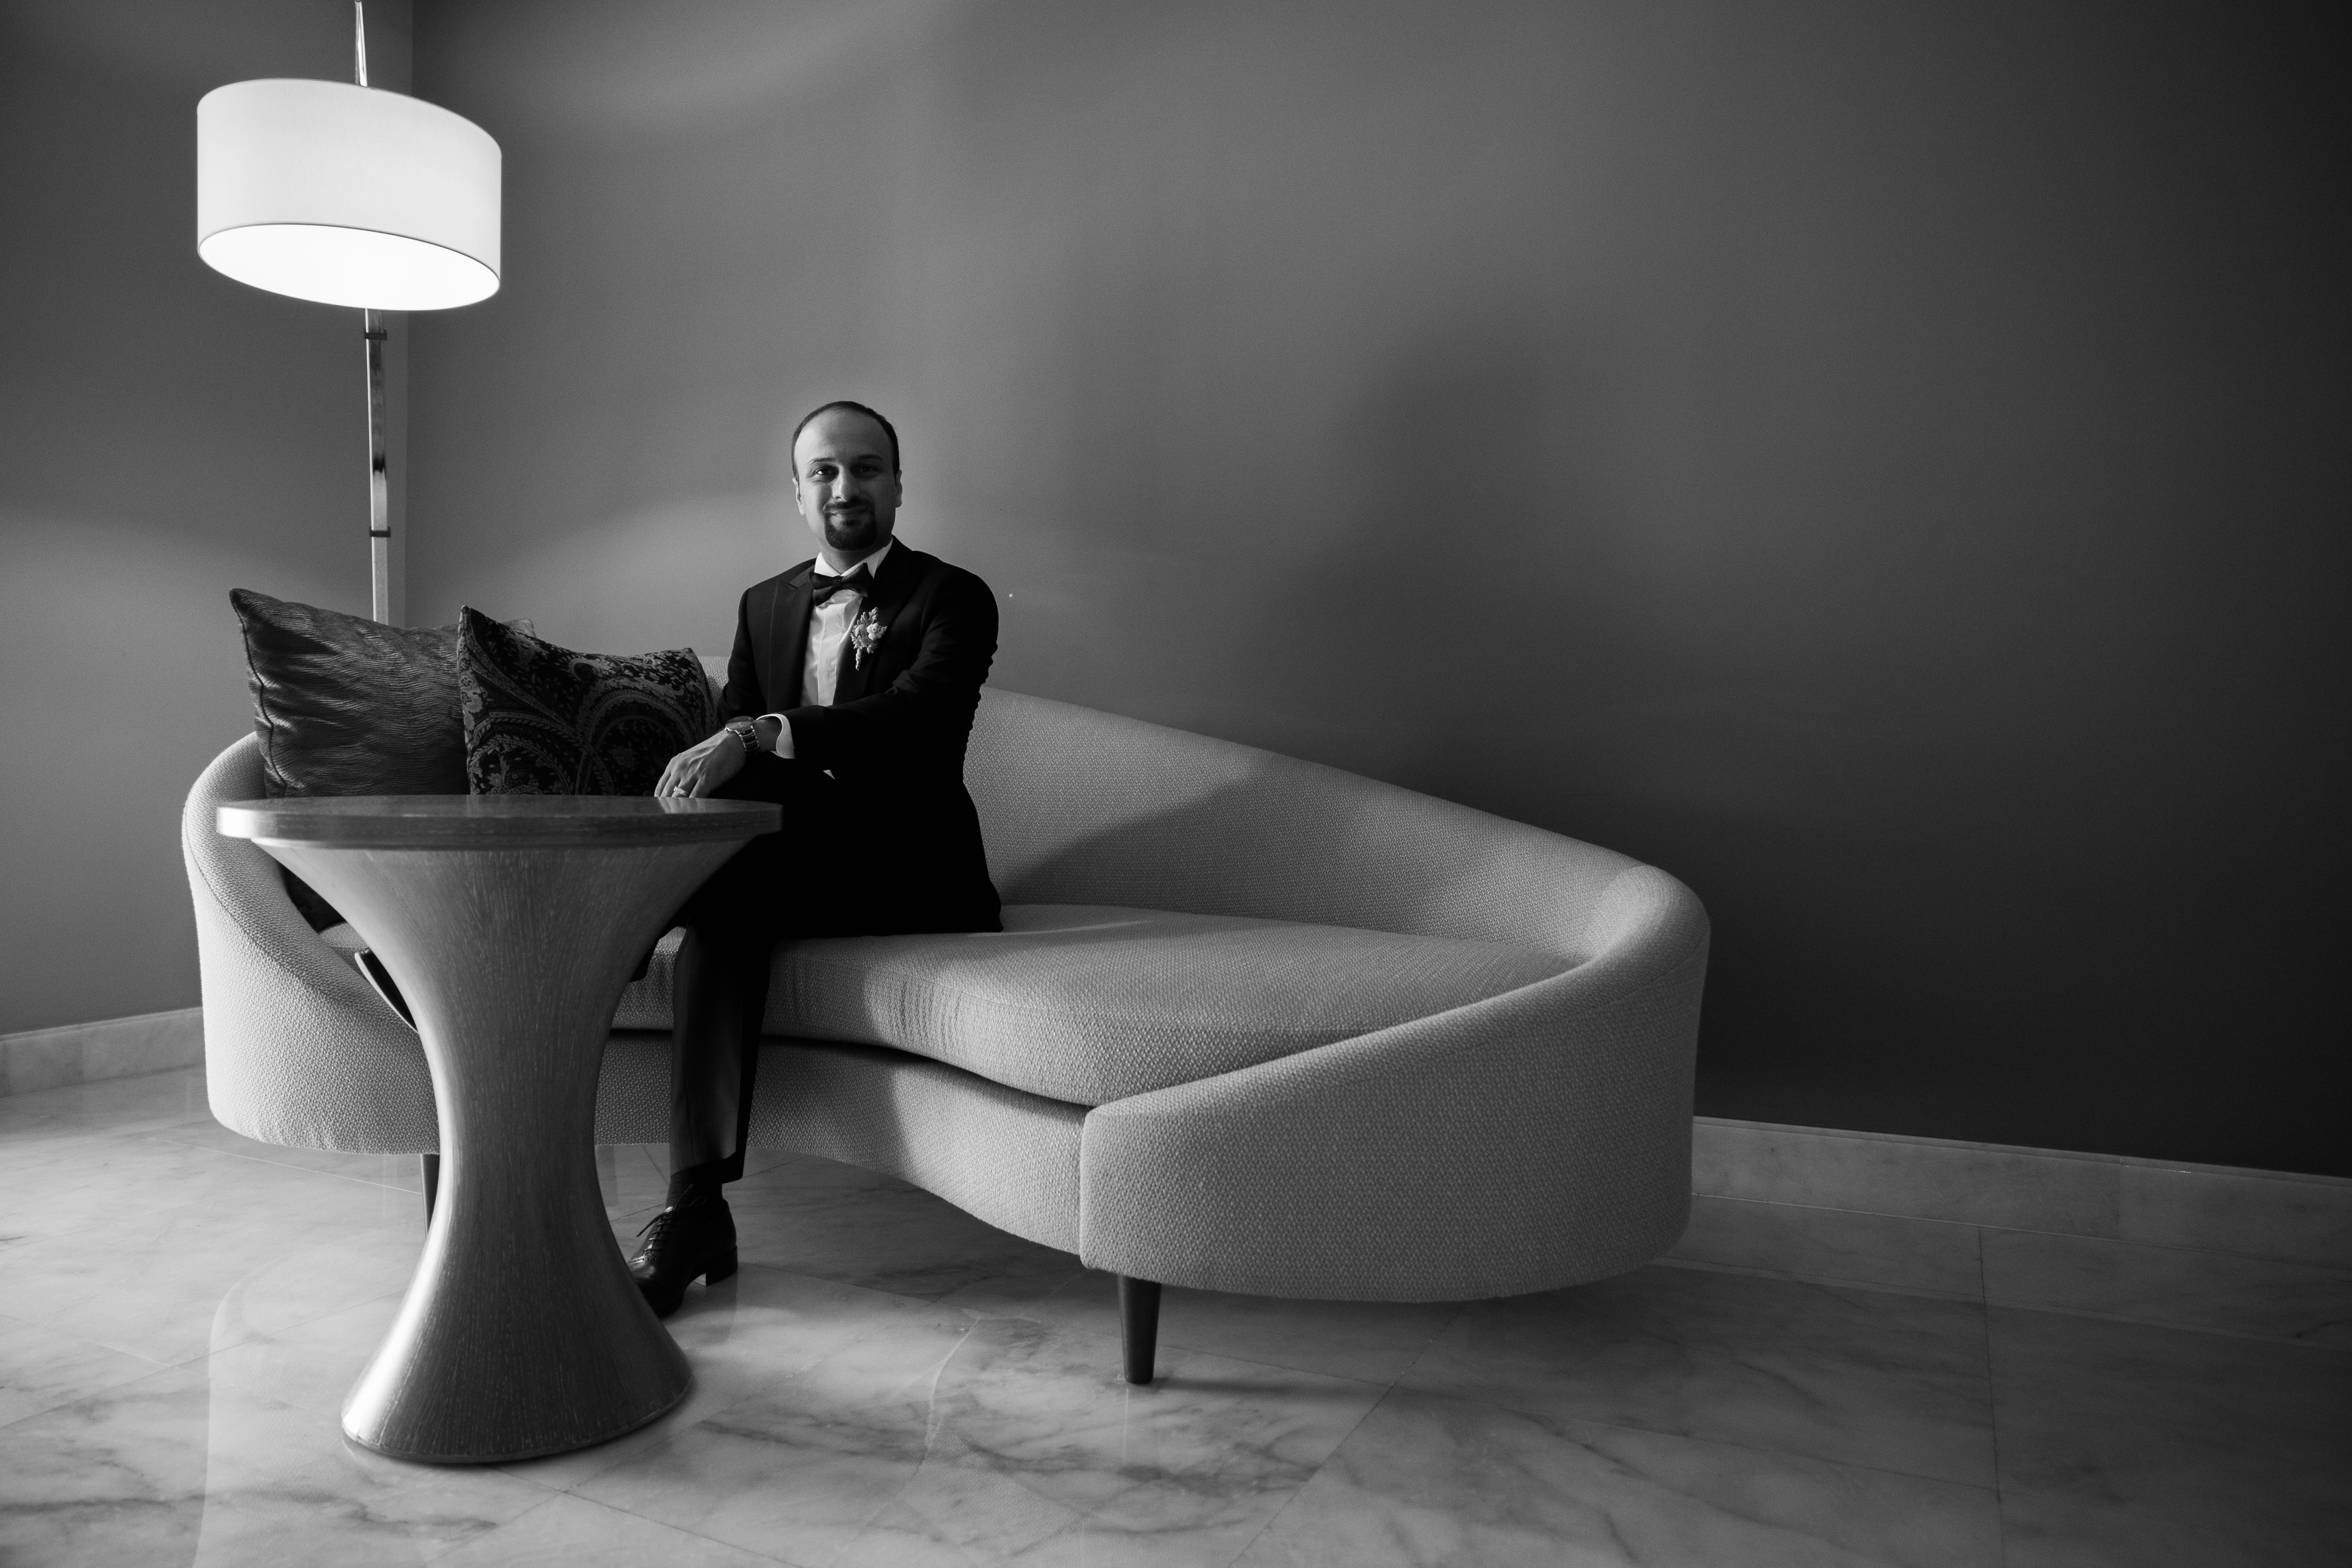
table, light, black and white, white, photography, chair, red, sitting, darkness, black, furniture, monochrome, lighting, tap, design, shape, still life photography, monochrome photography, bidet, human positions, plumbing fixture